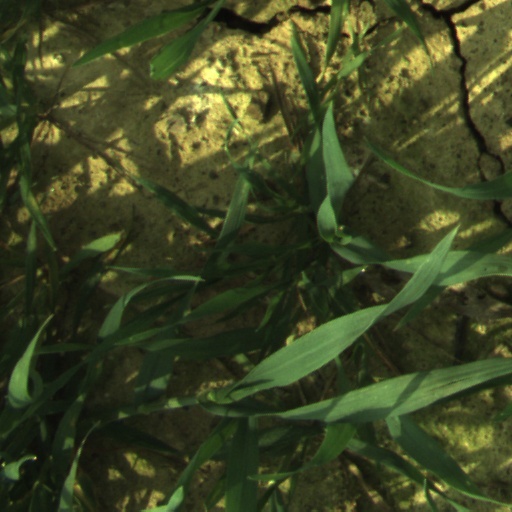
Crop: wheat